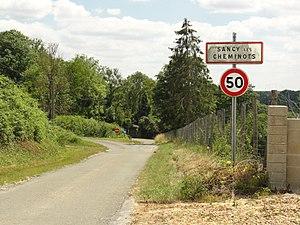
Sancy-les-Cheminots est une commune française située dans le département de l'Aisne, en région Hauts-de-France.